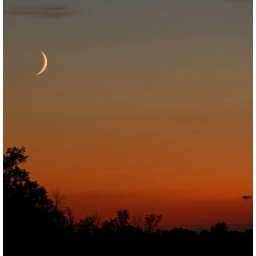
Moon above an orange sky